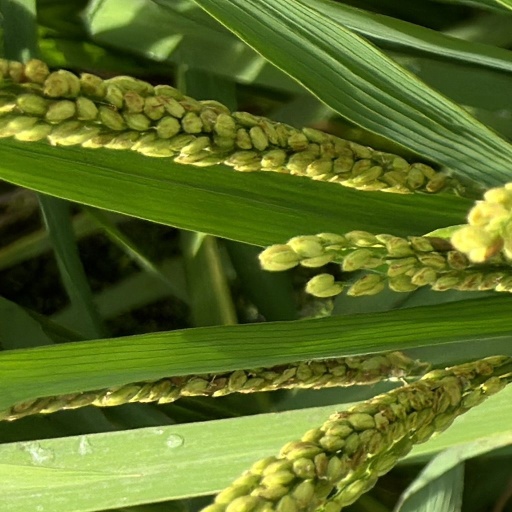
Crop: rice